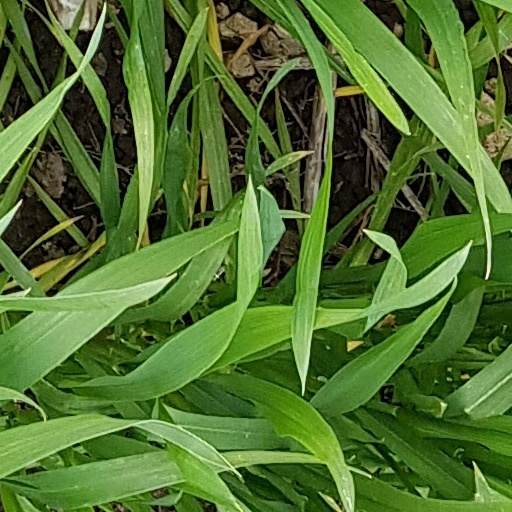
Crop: wheat